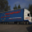
Label: truck